Monthly Magazine Home

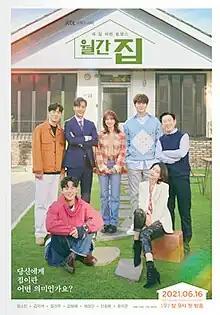
Promotional poster

Monthly Magazine Home is a South Korean television series directed by Lee Chang-min and starring Jung So-min, Kim Ji-seok, Jung Gun-joo and Kim Won-hae. The series follows the story of a 'house building' romance of a man who 'buys' houses and a woman who 'lives' in houses. It was premiered on JTBC on June 16, 2021, and aired every Wednesday and Thursday at 21:00 (KST) till August 5, 2021. It is also available for streaming on iQIYI.